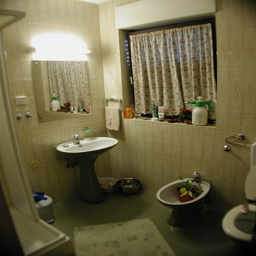
a photo of a bathroom with a sink and a toilet and a mirror
The small bathroom has a bidet next to the toilet.
a white bathroom with a toilet a sink a shower and a mirror
A bathroom with a sink, bidet, toilet and a flower curtain.
A bathroom with a small window with white fixtures